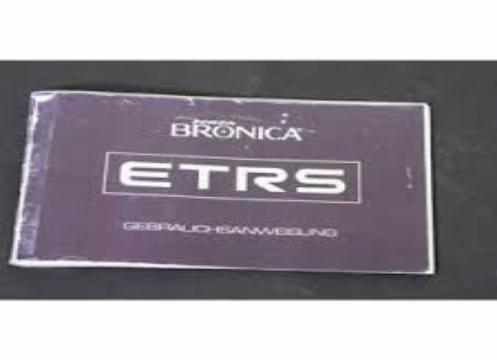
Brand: Bronica
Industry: Electronic